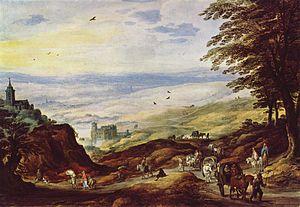
Le Musée des beaux-arts de Montréal, fondé en 1860, est un musée de réputation internationale basé à Montréal et consacré à la promotion de l'art canadien et international. Sa collection encyclopédique compte plus de 43 000 œuvres. La collection des arts décoratifs contemporains est l'une des plus remarquables d'Amérique du Nord. Le musée est constitué de cinq bâtiments : les pavillons Jean-Noël Desmarais d'art moderne et contemporain et expositions temporaires, Michal et Renata Hornstein de cultures du monde, Liliane et David M. Stewart d'arts décoratifs et de design, Claire et Marc Bourgie d'art québécois et canadien, l'église Erskine and American et le Pavillon pour la Paix Michal et Renata Hornstein d'art international. Le campus muséal est situé de part et d'autre de la rue Sherbrooke Ouest, au cœur du centre-ville de Montréal. La bibliothèque du musée dédiée à l'histoire de l'art est l'une des plus importantes du genre au Canada.